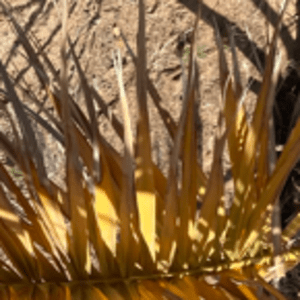
Label: Magnesium Deficiency